Lucius Cornelius Balbus (proconsul)

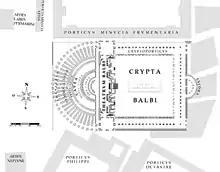
Plan of the Crypta Balbi and the theatre of Balbus

Some of the reasons for the construction were the high demand of innovative and new buildings in the capital and the desire for fame and favor from his supporters, including the emperor Augustus. Due to these factors, Balbus decided to build a theatre near the Theatre of Pompey. Although his theatre was smaller than Pompey's, as cited by Pliny the Elder, it possessed its own unique richness: the theatre of Balbus featured four small columns made of Onyx, which were destroyed during the fall of the Roman Empire.